Aloy

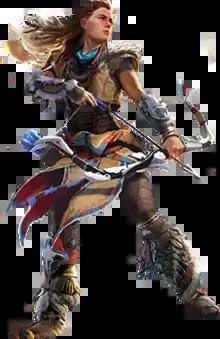
Aloy as she appears in "Horizon Zero Dawn"

Aloy is a fictional character and the main protagonist of the video game series "Horizon". In the games' post-apocalyptic tribal setting, she is born in 3021, raised as an outcast, and trains as a warrior in order to win a ritual competition to discover her mother's identity. After narrowly evading an assassination attempt, she embarks on a journey to stop a cult that worships an artificial intelligence bent on the world's destruction, while also hunting zoomorphic robots that have grown hostile to humans. She has been critically praised for her design and characterization. She is voiced by American voice actress Ashly Burch and modeled after Dutch actress Hannah Hoekstra.